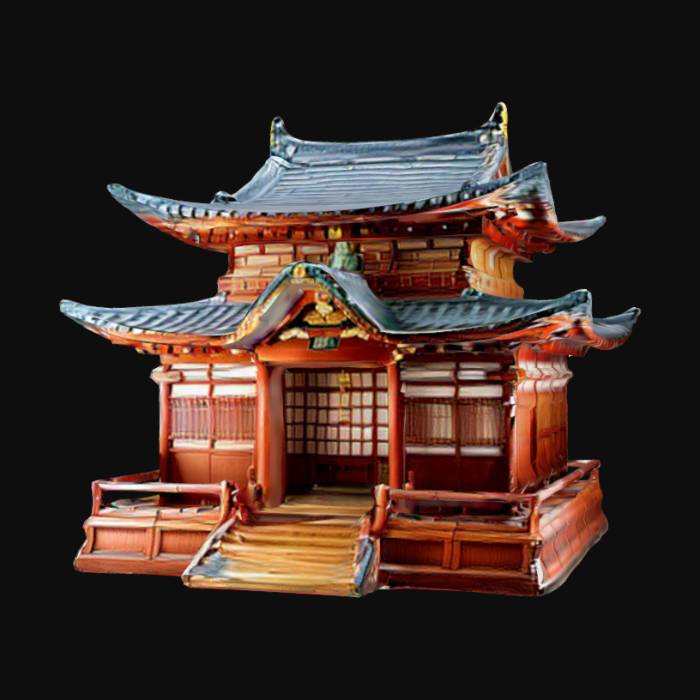
미적 점수 (1~10점): 5